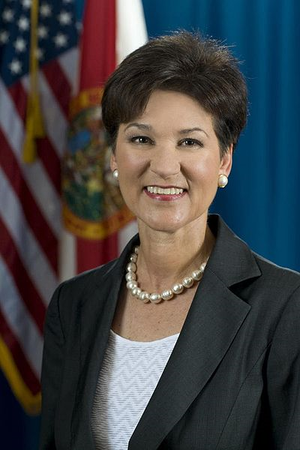
Portait d'Alex Sink, Chief Financial Officer de Floride
Les électeurs de l'état de Floride ont été appelés aux urnes le 2 novembre 2010. Les élections primaires ont eu lieu le 24 août 2010.
Adelaide Alex Sink, née le 5 juin 1948, est une femme politique américaine. Elle est notamment candidate du Parti démocrate au poste de gouverneur de Floride contre le candidat républicain Rick Scott en 2010.